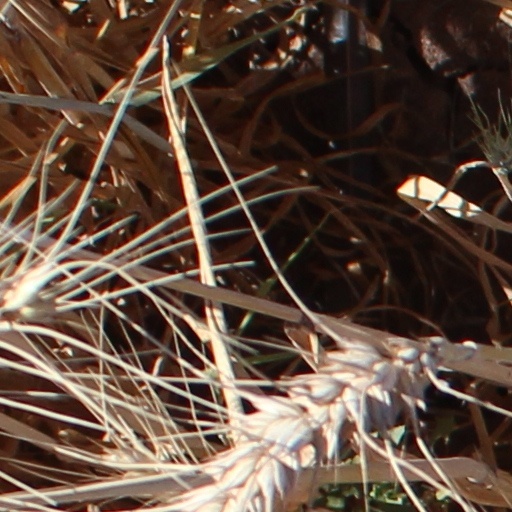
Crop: wheat